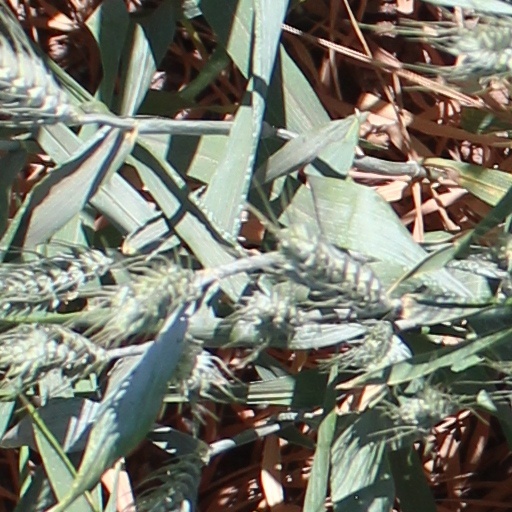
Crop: wheat